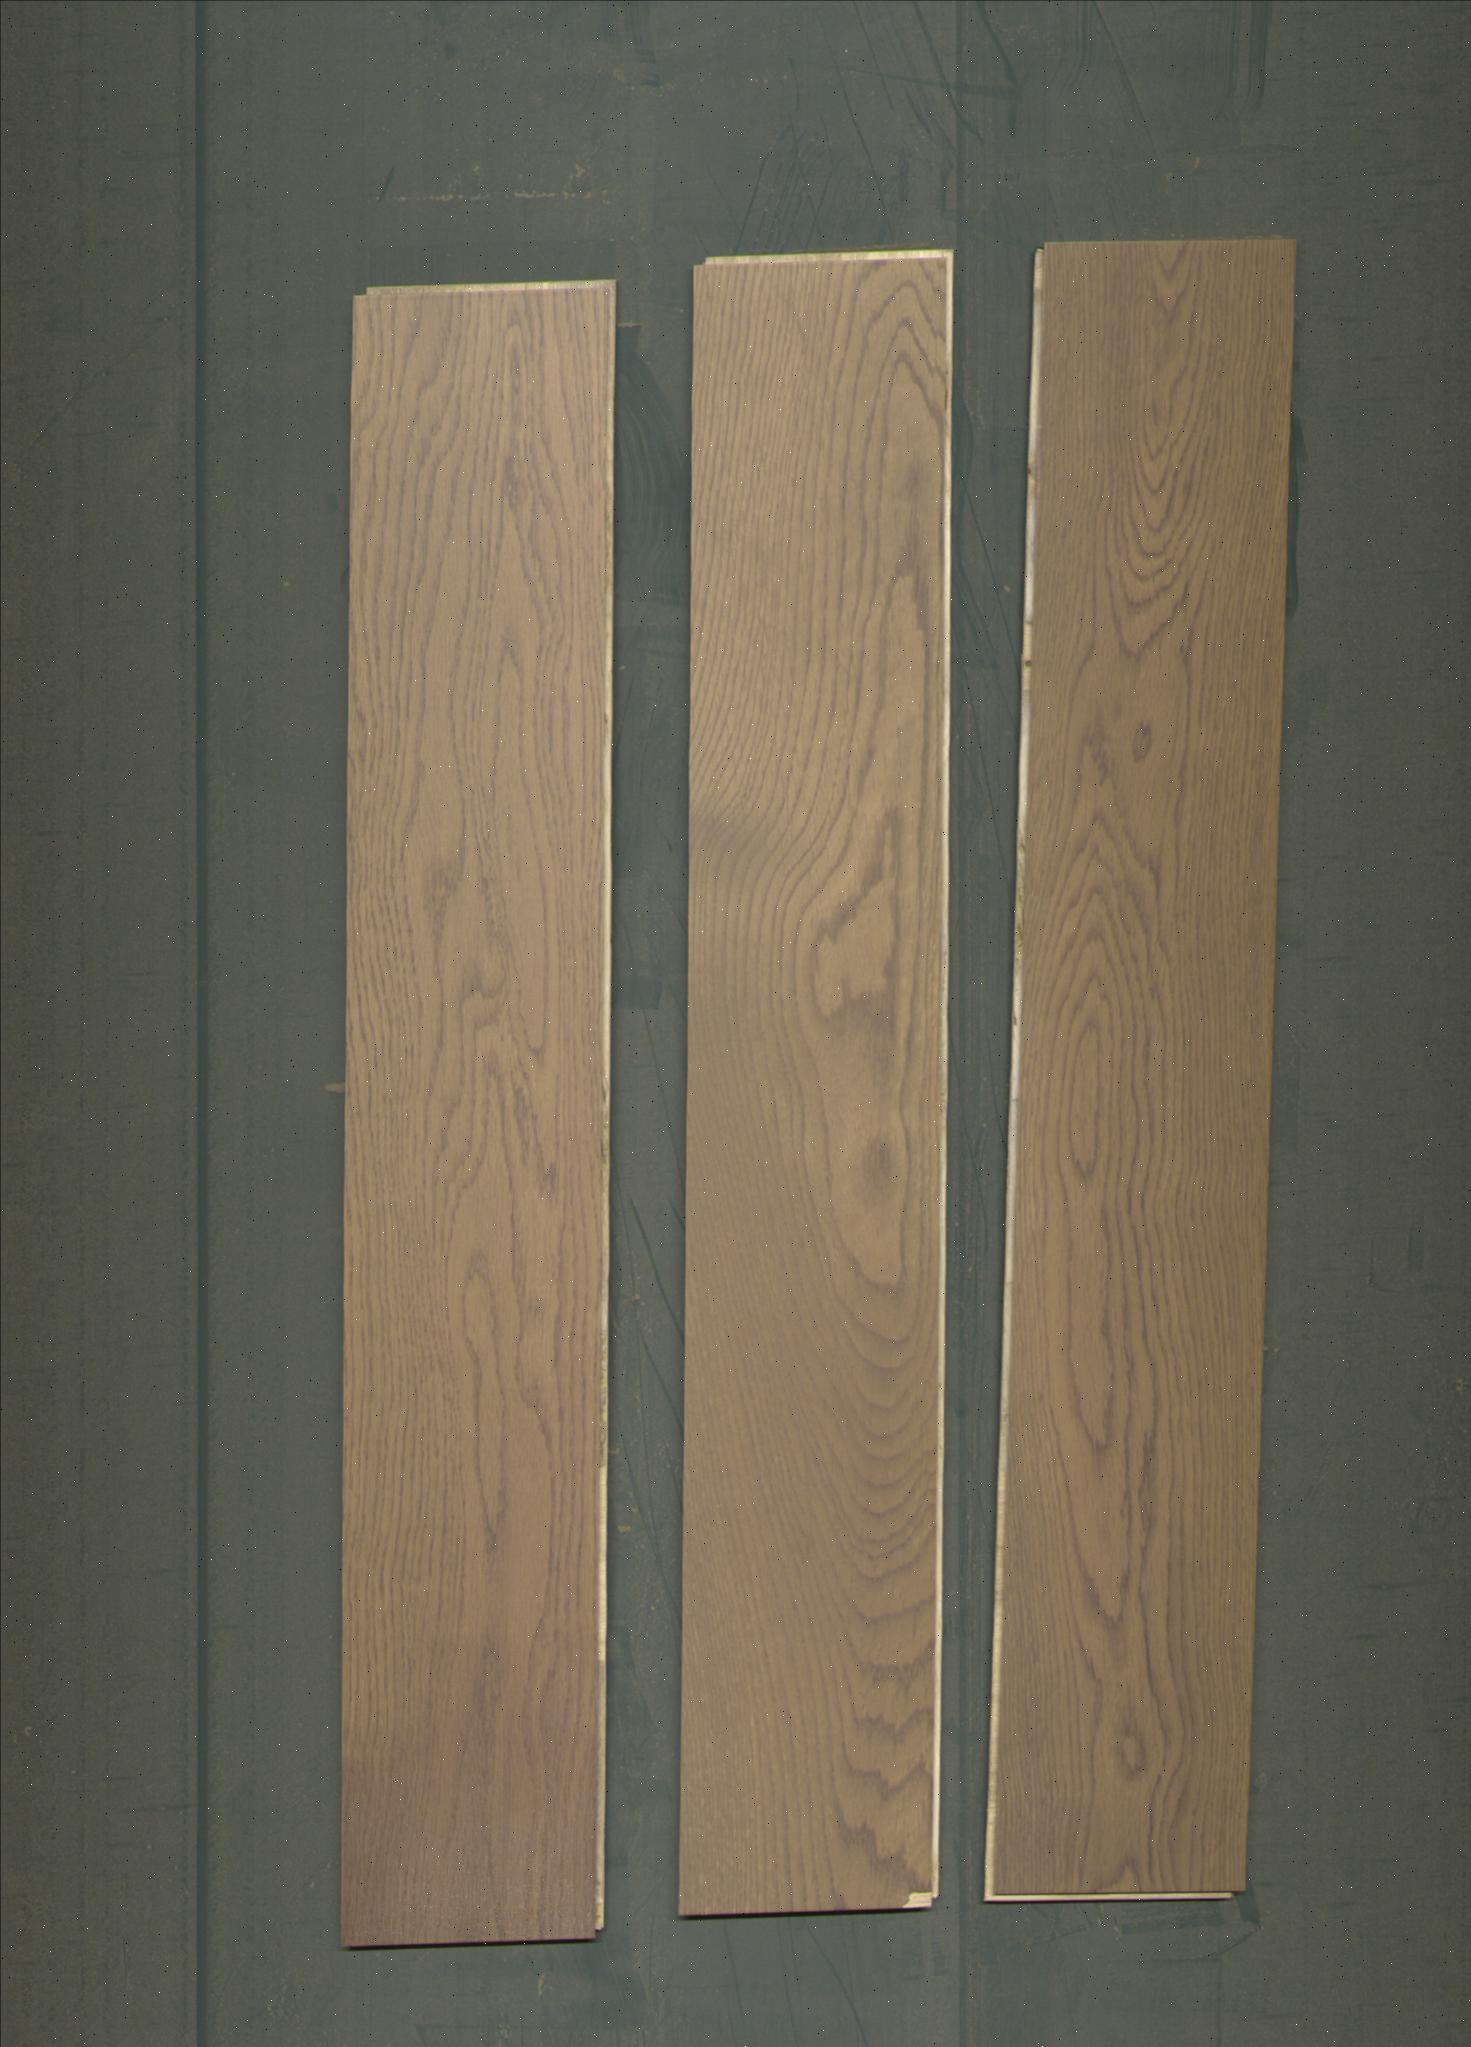
Label: mixers